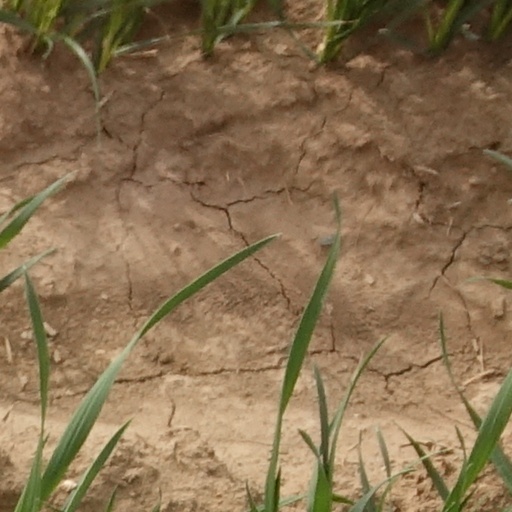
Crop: wheat